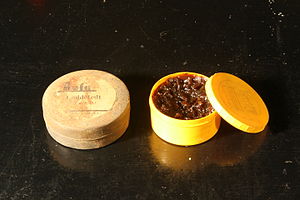
Loddefedt
To dåser med loddefedt
To dåser med loddefedt
Loddefedt er et flusmiddel, et middel der bruges til at fjerne metaloksyder og beskytte metaloverflader i forbindelse med blødlodning.